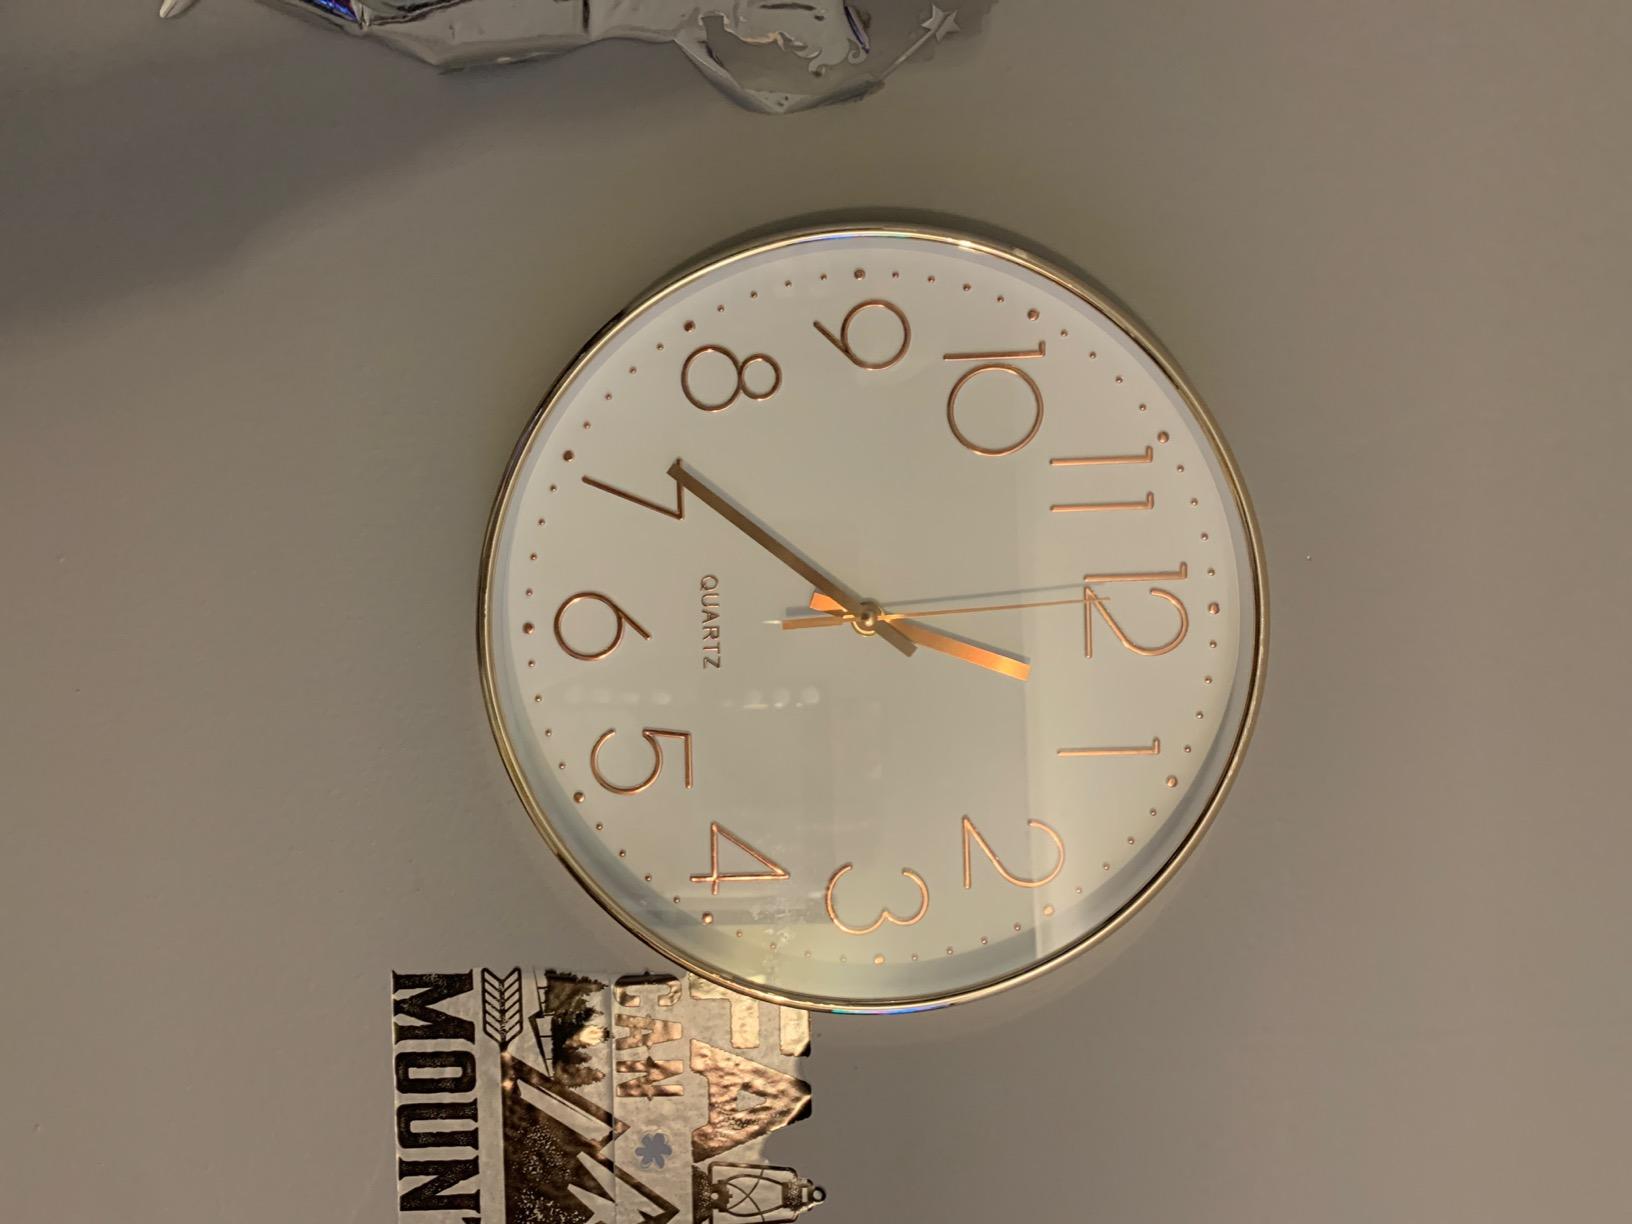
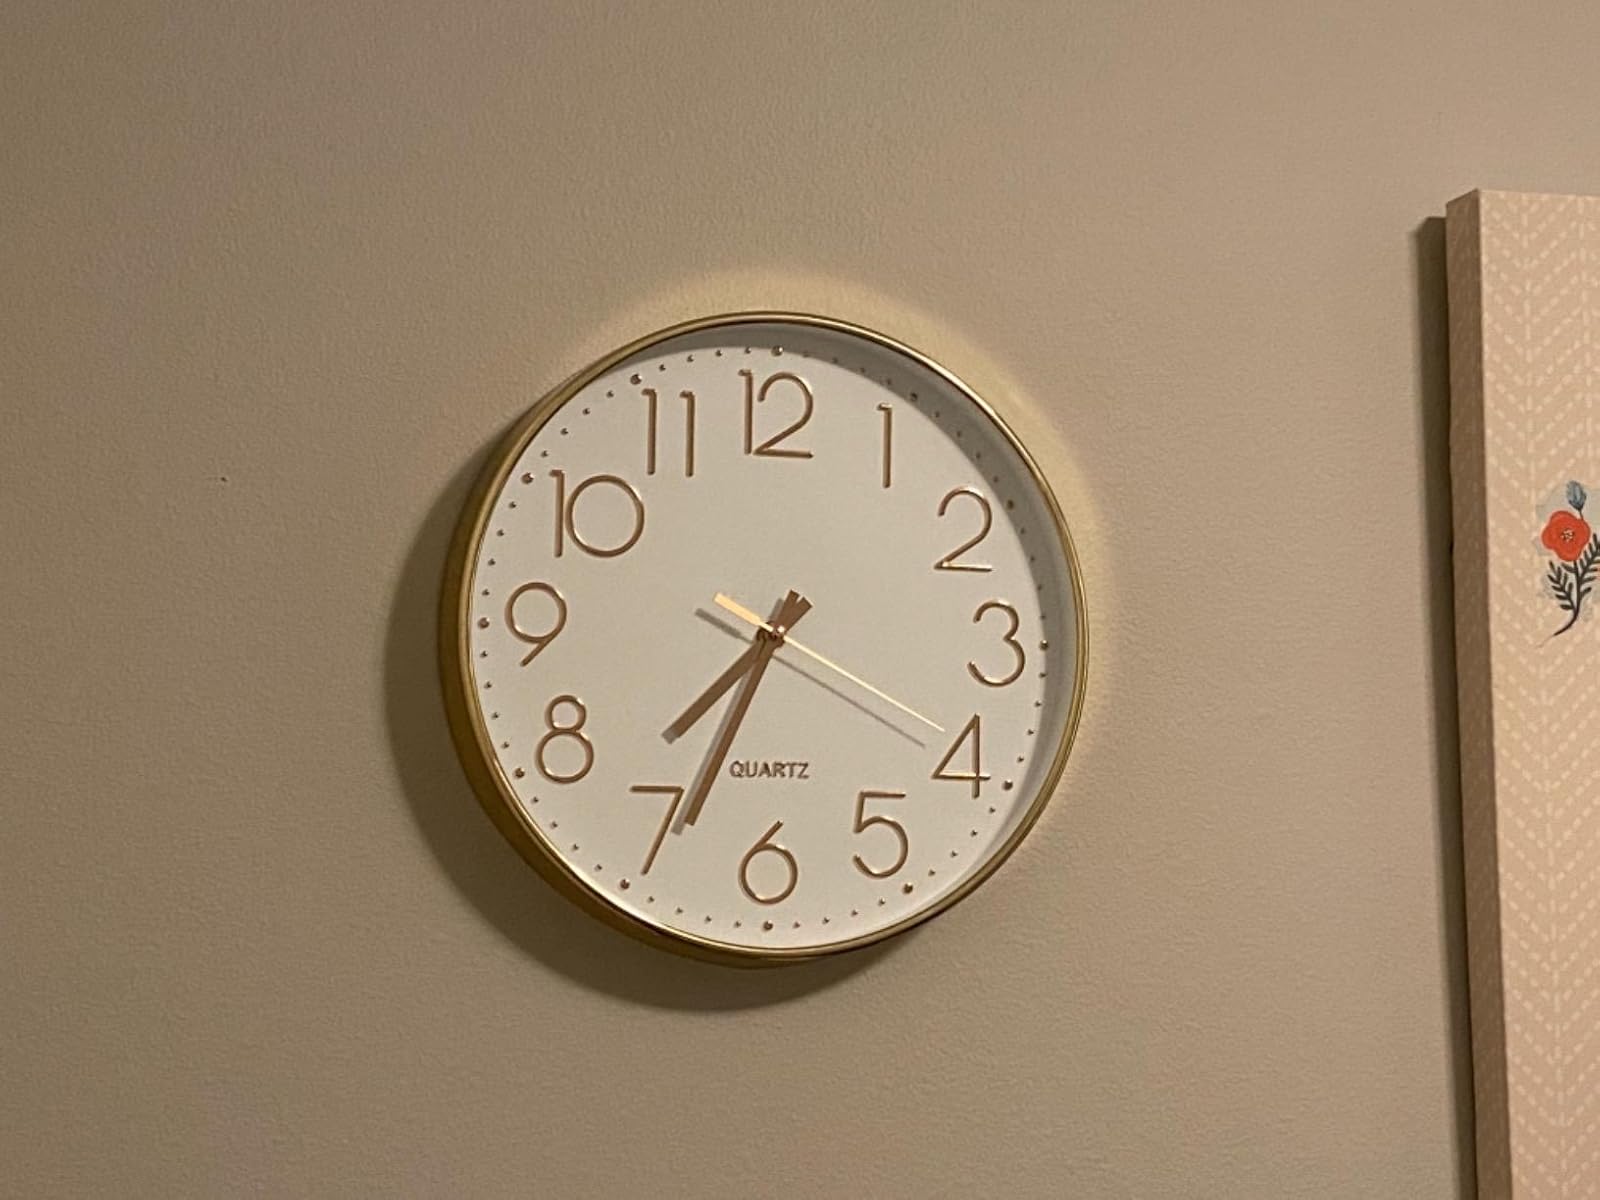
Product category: clock
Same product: yes